Grey's Anatomy

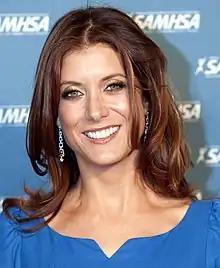
Kate Walsh smiling at the camera in a blue dress

On February 21, 2007, "The Wall Street Journal" reported that ABC was pursuing a spin-off medical drama television series for "Grey's Anatomy" featuring Walsh's character, Addison Montgomery. Subsequent reports confirmed the decision, stating that an expanded two-hour broadcast of "Grey's Anatomy" would serve as a backdoor pilot for the proposed spin-off. The cast of "Grey's Anatomy" was reportedly unhappy about the decision, as all hoped the spin-off would have been given to them. Pompeo commented that she felt, as the star, she should have been consulted, and Heigl disclosed that she had hoped for a spin-off for Stevens. The backdoor pilot that aired on May 3, 2007, sees Montgomery take a leave of absence from Seattle Grace Hospital, to visit her best-friend from Los Angeles, Naomi Bennett (Merrin Dungey, later Audra McDonald), a reproductive endocrinology and infertility specialist. While in Los Angeles, she meets Bennett's colleagues at the Oceanside Wellness Center. The two-hour broadcast entitled "The Other Side of This Life" served as the twenty-second and twenty-third episodes of the third season, and was directed by Michael Grossman, according to "Variety". The cast included Amy Brenneman, Paul Adelstein, Tim Daly, Taye Diggs, Chris Lowell, and Merrin Dungey.